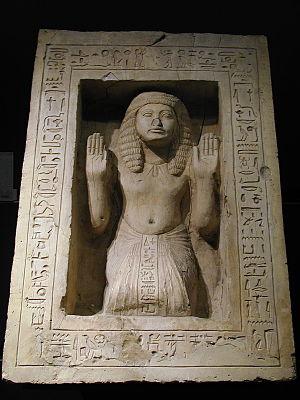
Fenêtre du sommet de la pyramide de Minnakht
La tombe thébaine TT 87 est située à Cheikh Abd el-Gournah, dans la nécropole thébaine, sur la rive ouest du Nil, face à Louxor en Égypte.